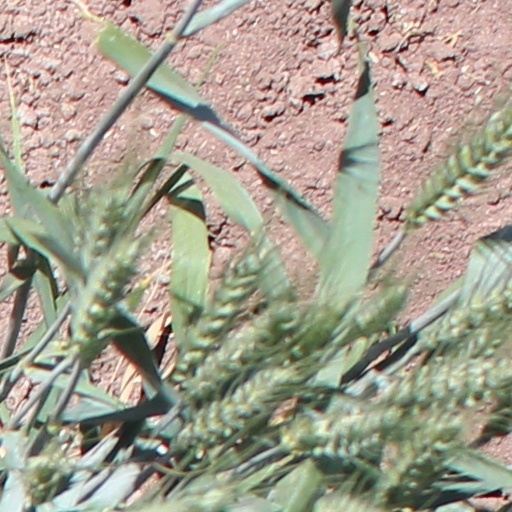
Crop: wheat